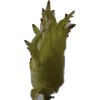
Label: peanut_shell_1x